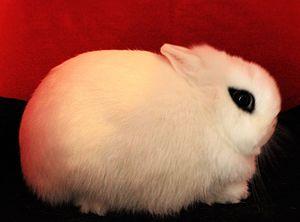
Le Hotot nain est une race de lapin domestique caractérisée par un pelage entièrement blanc, à l'exception d'un cercle d'une autre couleur autour de chaque œil.